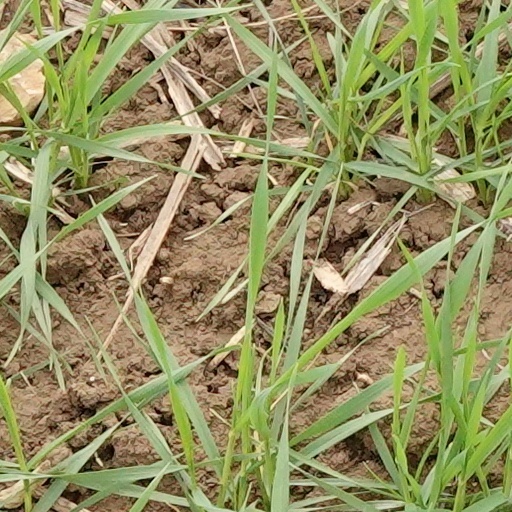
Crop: wheat